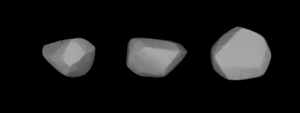
(192) Nausicaa est un astéroïde de la ceinture principale découvert par Johann Palisa le 17 février 1879. Son nom fait référence à Nausicaa, une princesse de l'Odyssée d'Homère.